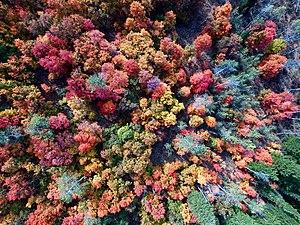
Prosilva est une « sylviculture irrégulière » et privilégiant la régénération naturelle. Elle se veut holistique et « Proche de la Nature ». Ce type de sylviculture est appelé « Close to Nature forestry » dans les pays anglophones. Les plantations, entretiens et coupes rases y sont évités au profit d'une gestion continue. Une gestion au cas par cas, pied à pied vise à conduire l'arbre à son optimum de développement, moment où il peut être coupé.